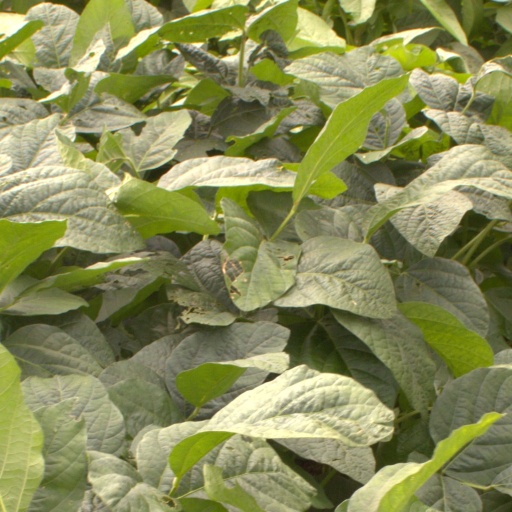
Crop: soybean